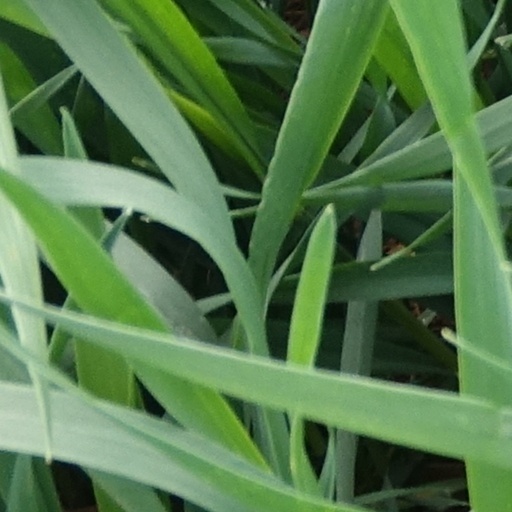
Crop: wheat